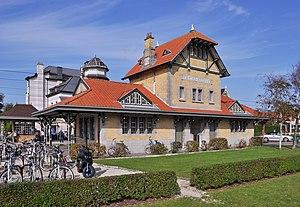
De Haan (Belgique)
Cette page regroupe l'ensemble des monuments classés de Le Coq.